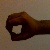
The image shows a hand gesture representing the number 0 in Indian Sign Language.